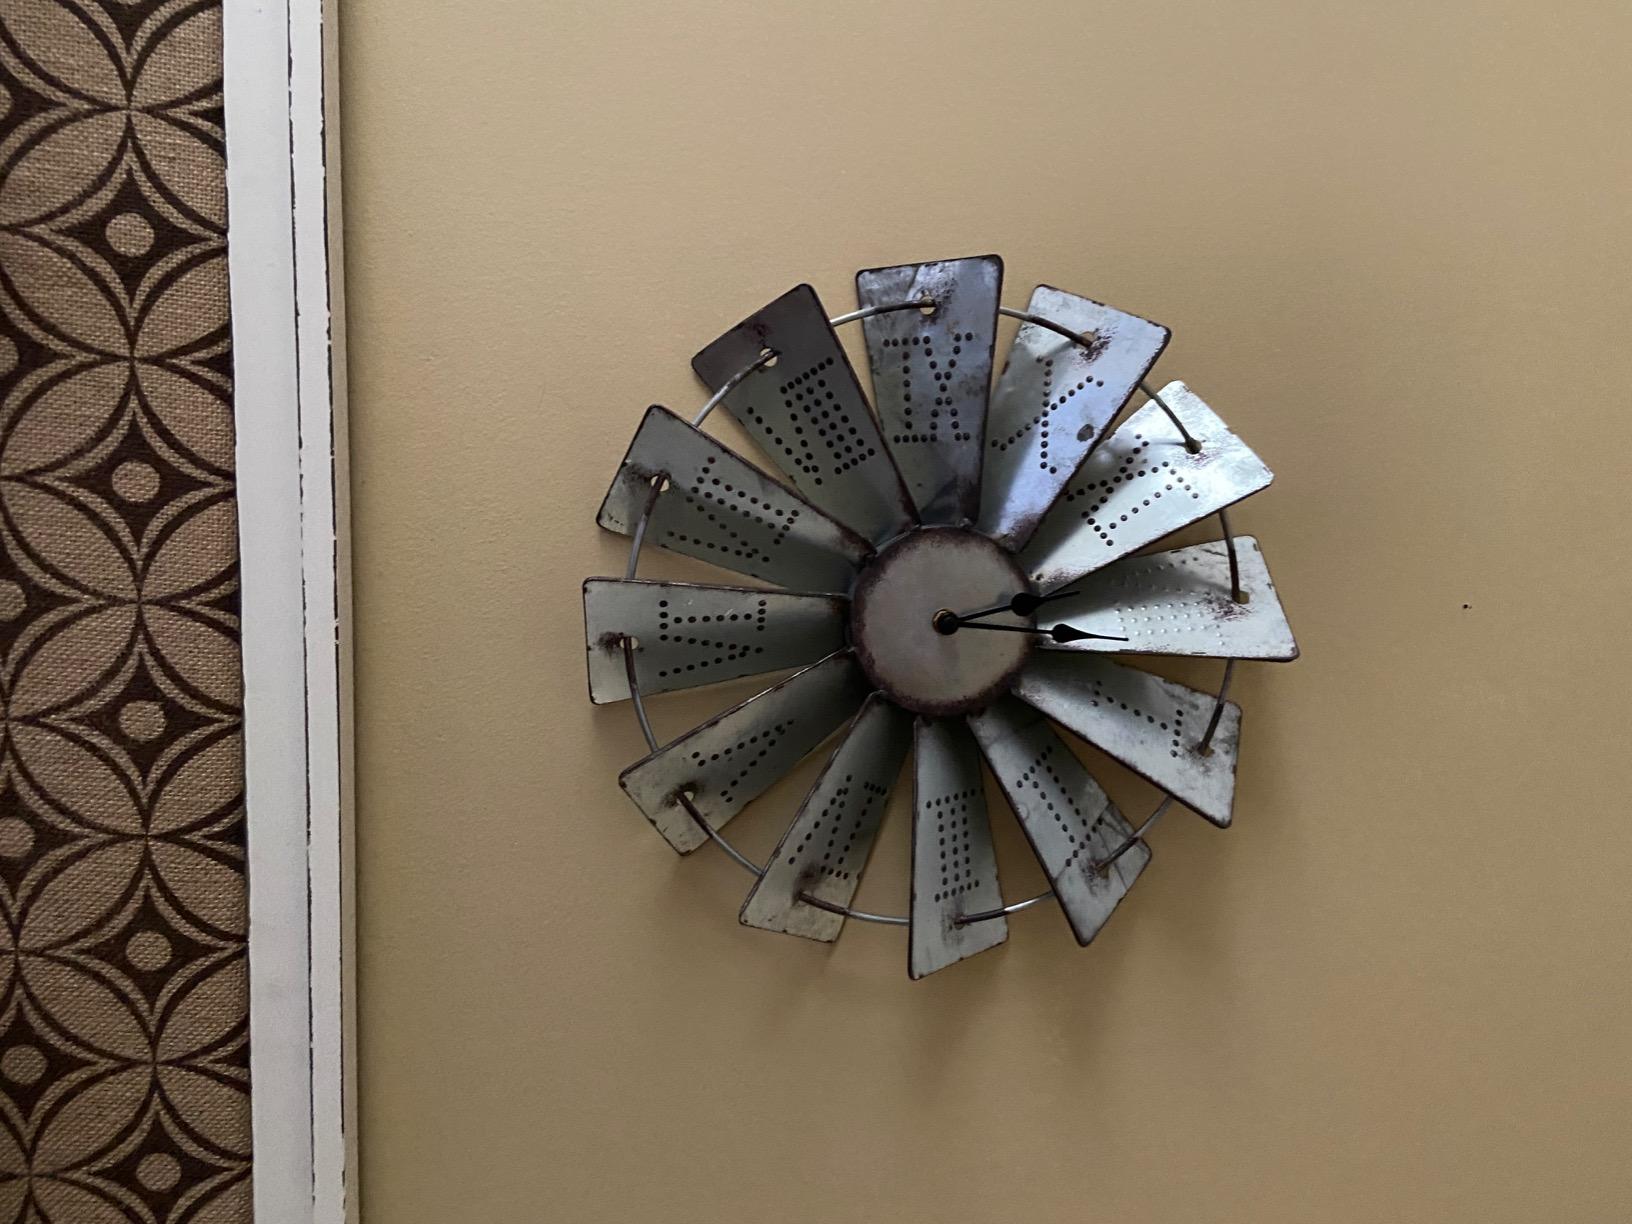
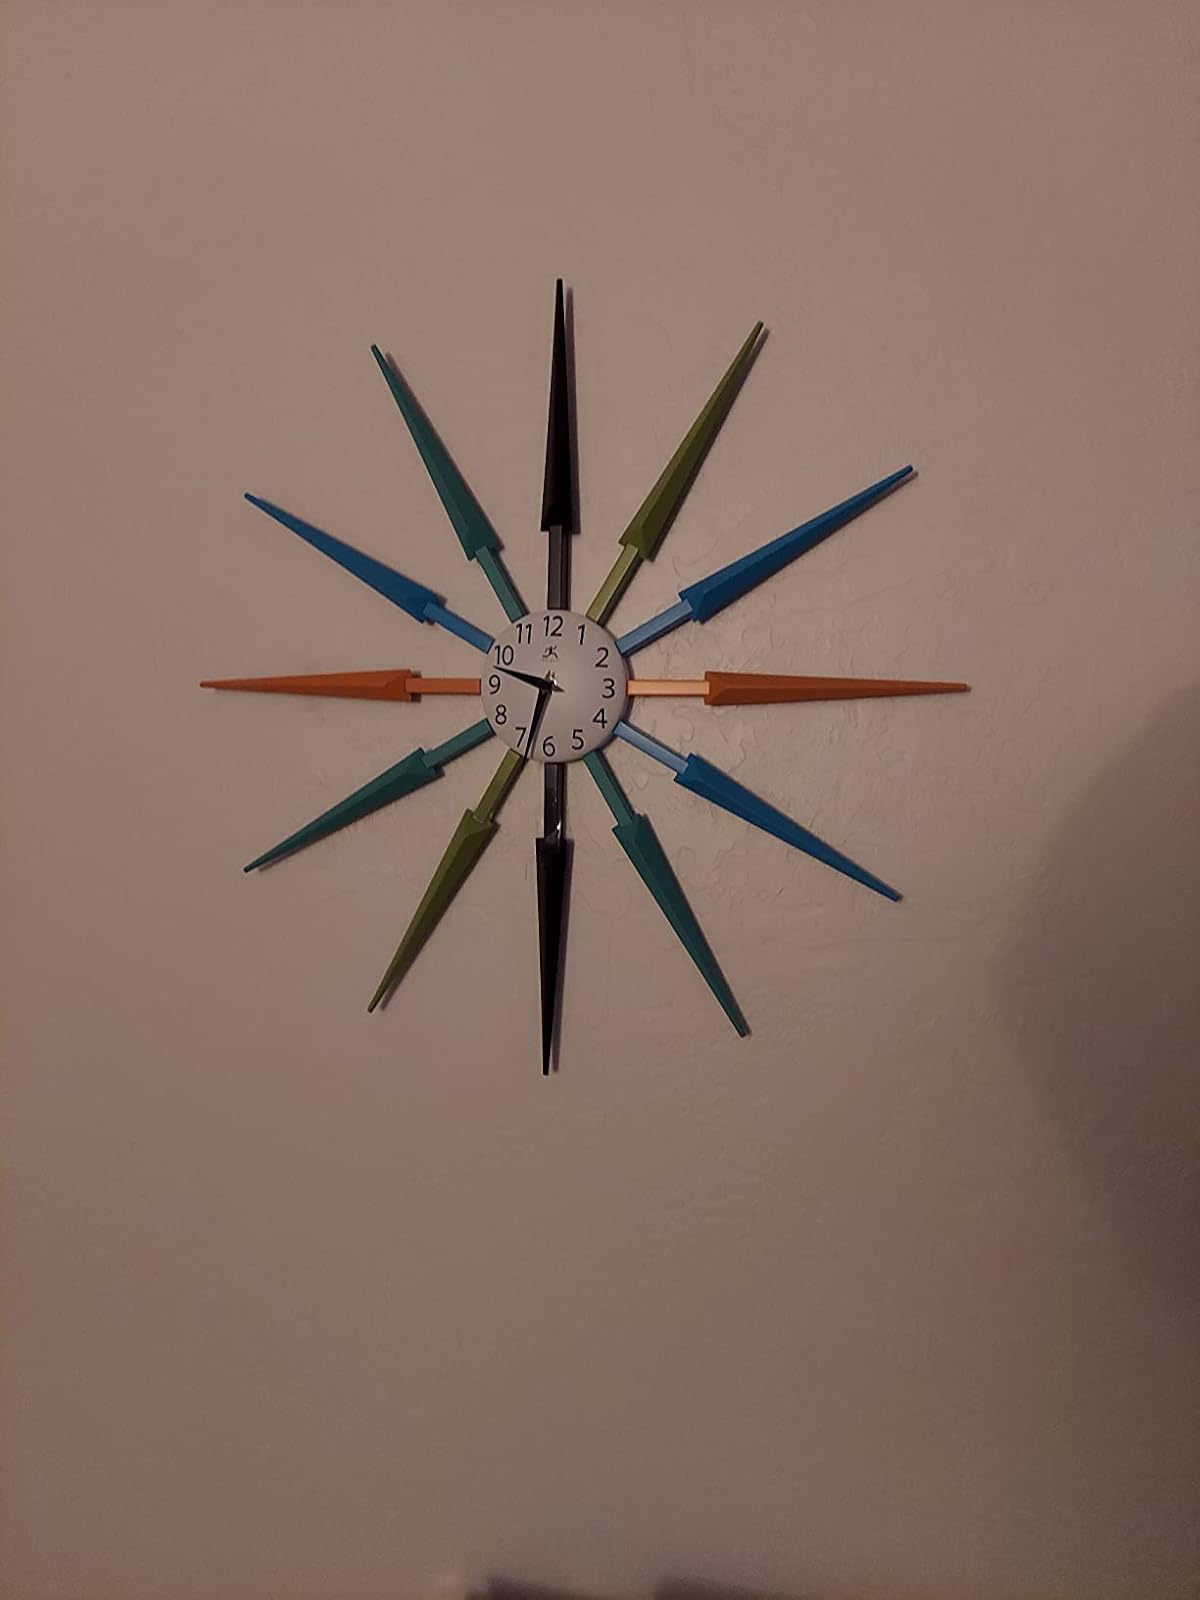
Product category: clock
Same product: no